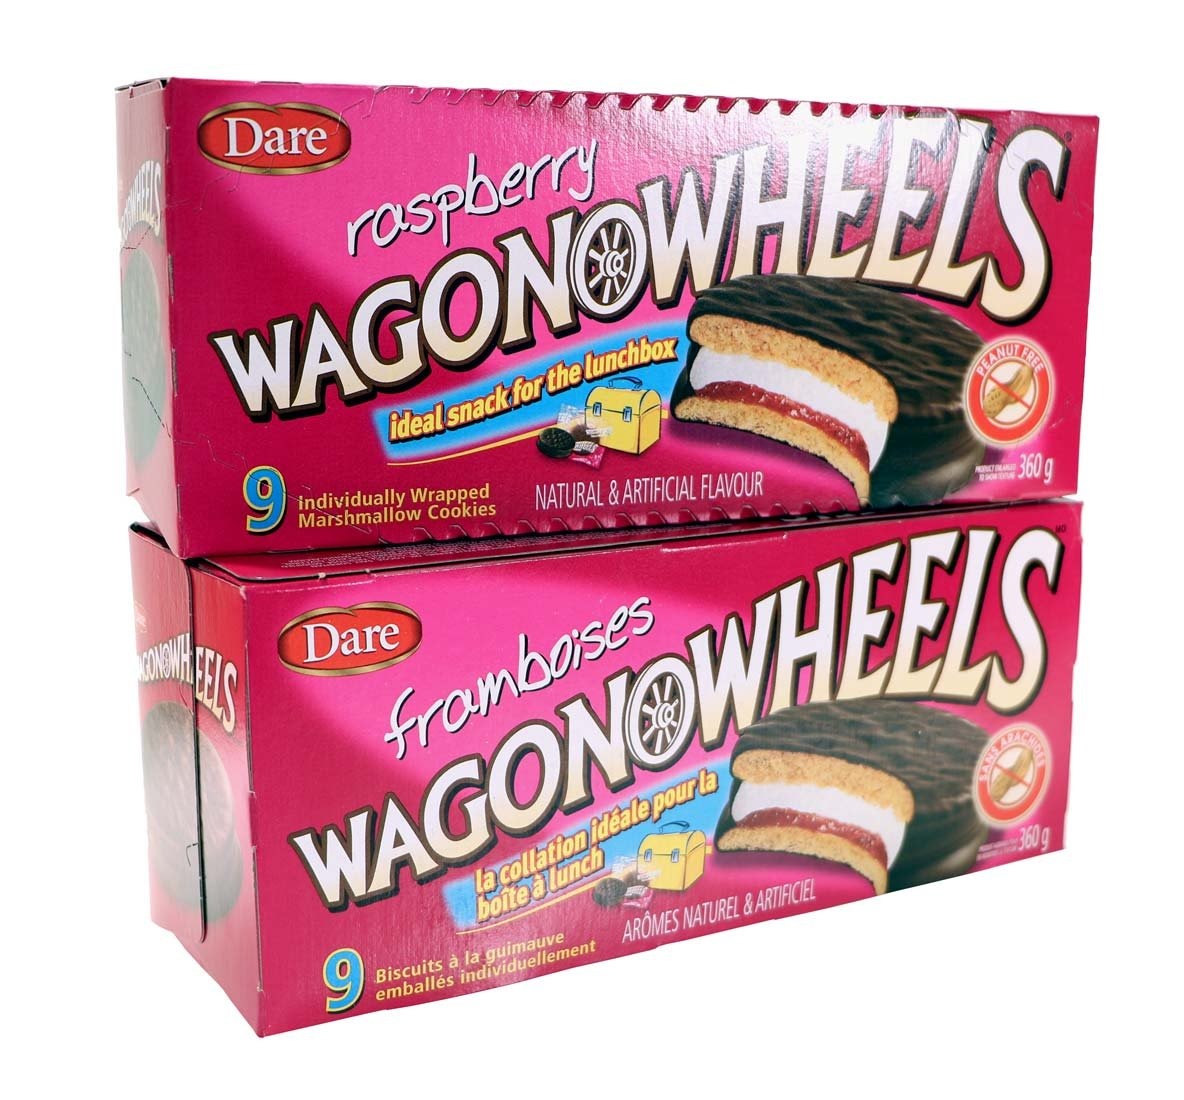
Item Name: Dare Raspberry Wagon Wheels Cookies 9ct, (2-pack){Imported from Canada}
Bullet Point 1: Wheel Cookies: Soft and chewy chocolate cookies with raspberry flavored centers
Bullet Point 2: Individually Wrapped: Each cookie is wrapped in its own little wagon wheel
Bullet Point 3: Perfect for Gifts: Great for weddings, anniversaries, Valentine's Day and other special occasions
Bullet Point 4: Made in Canada: Imported from Canada for authentic Canadian taste
Bullet Point 5: 2 Packs: Contains 18 cookies in total with 2 packs of 9 cookies each
Value: 9.0
Unit: Count

Price: 35